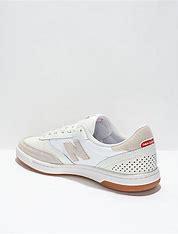
Brand: New
Model: Balance New Balance Numeric 440